Question: Please indicate a possible affordance area of the apple that can be used for eating
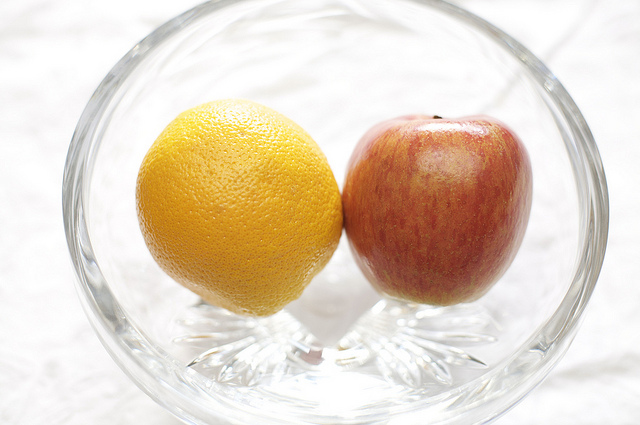
Answer: [339.5, 111, 528.5, 300]